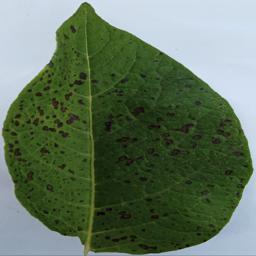
Etiqueta: Tizon_Temprano